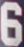
Number: 6